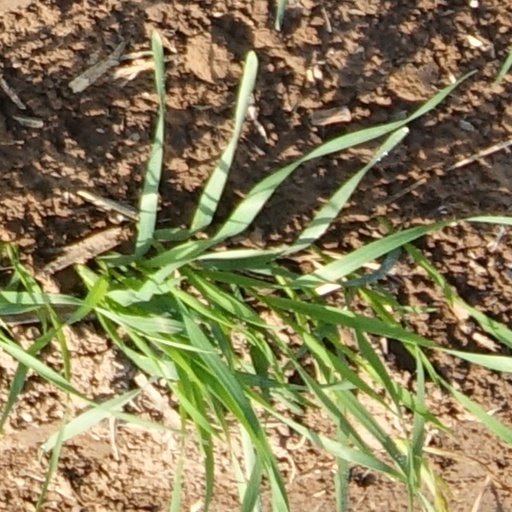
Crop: wheat